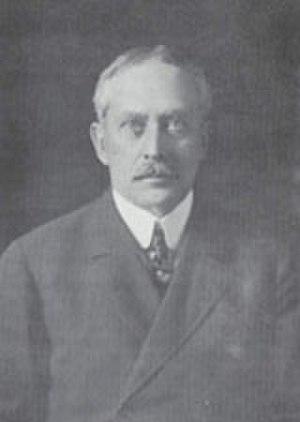
Depuis la création des États-Unis en 1790, l'État de Rhode Island élit deux sénateurs, membres du Sénat fédéral.